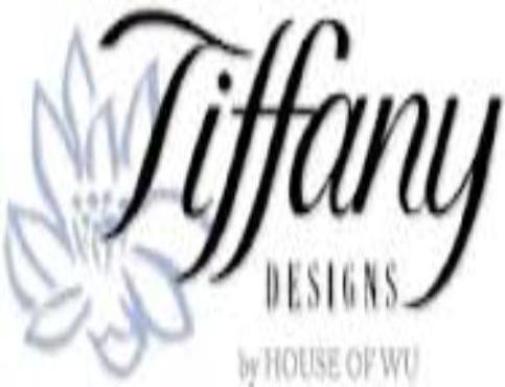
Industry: Clothes